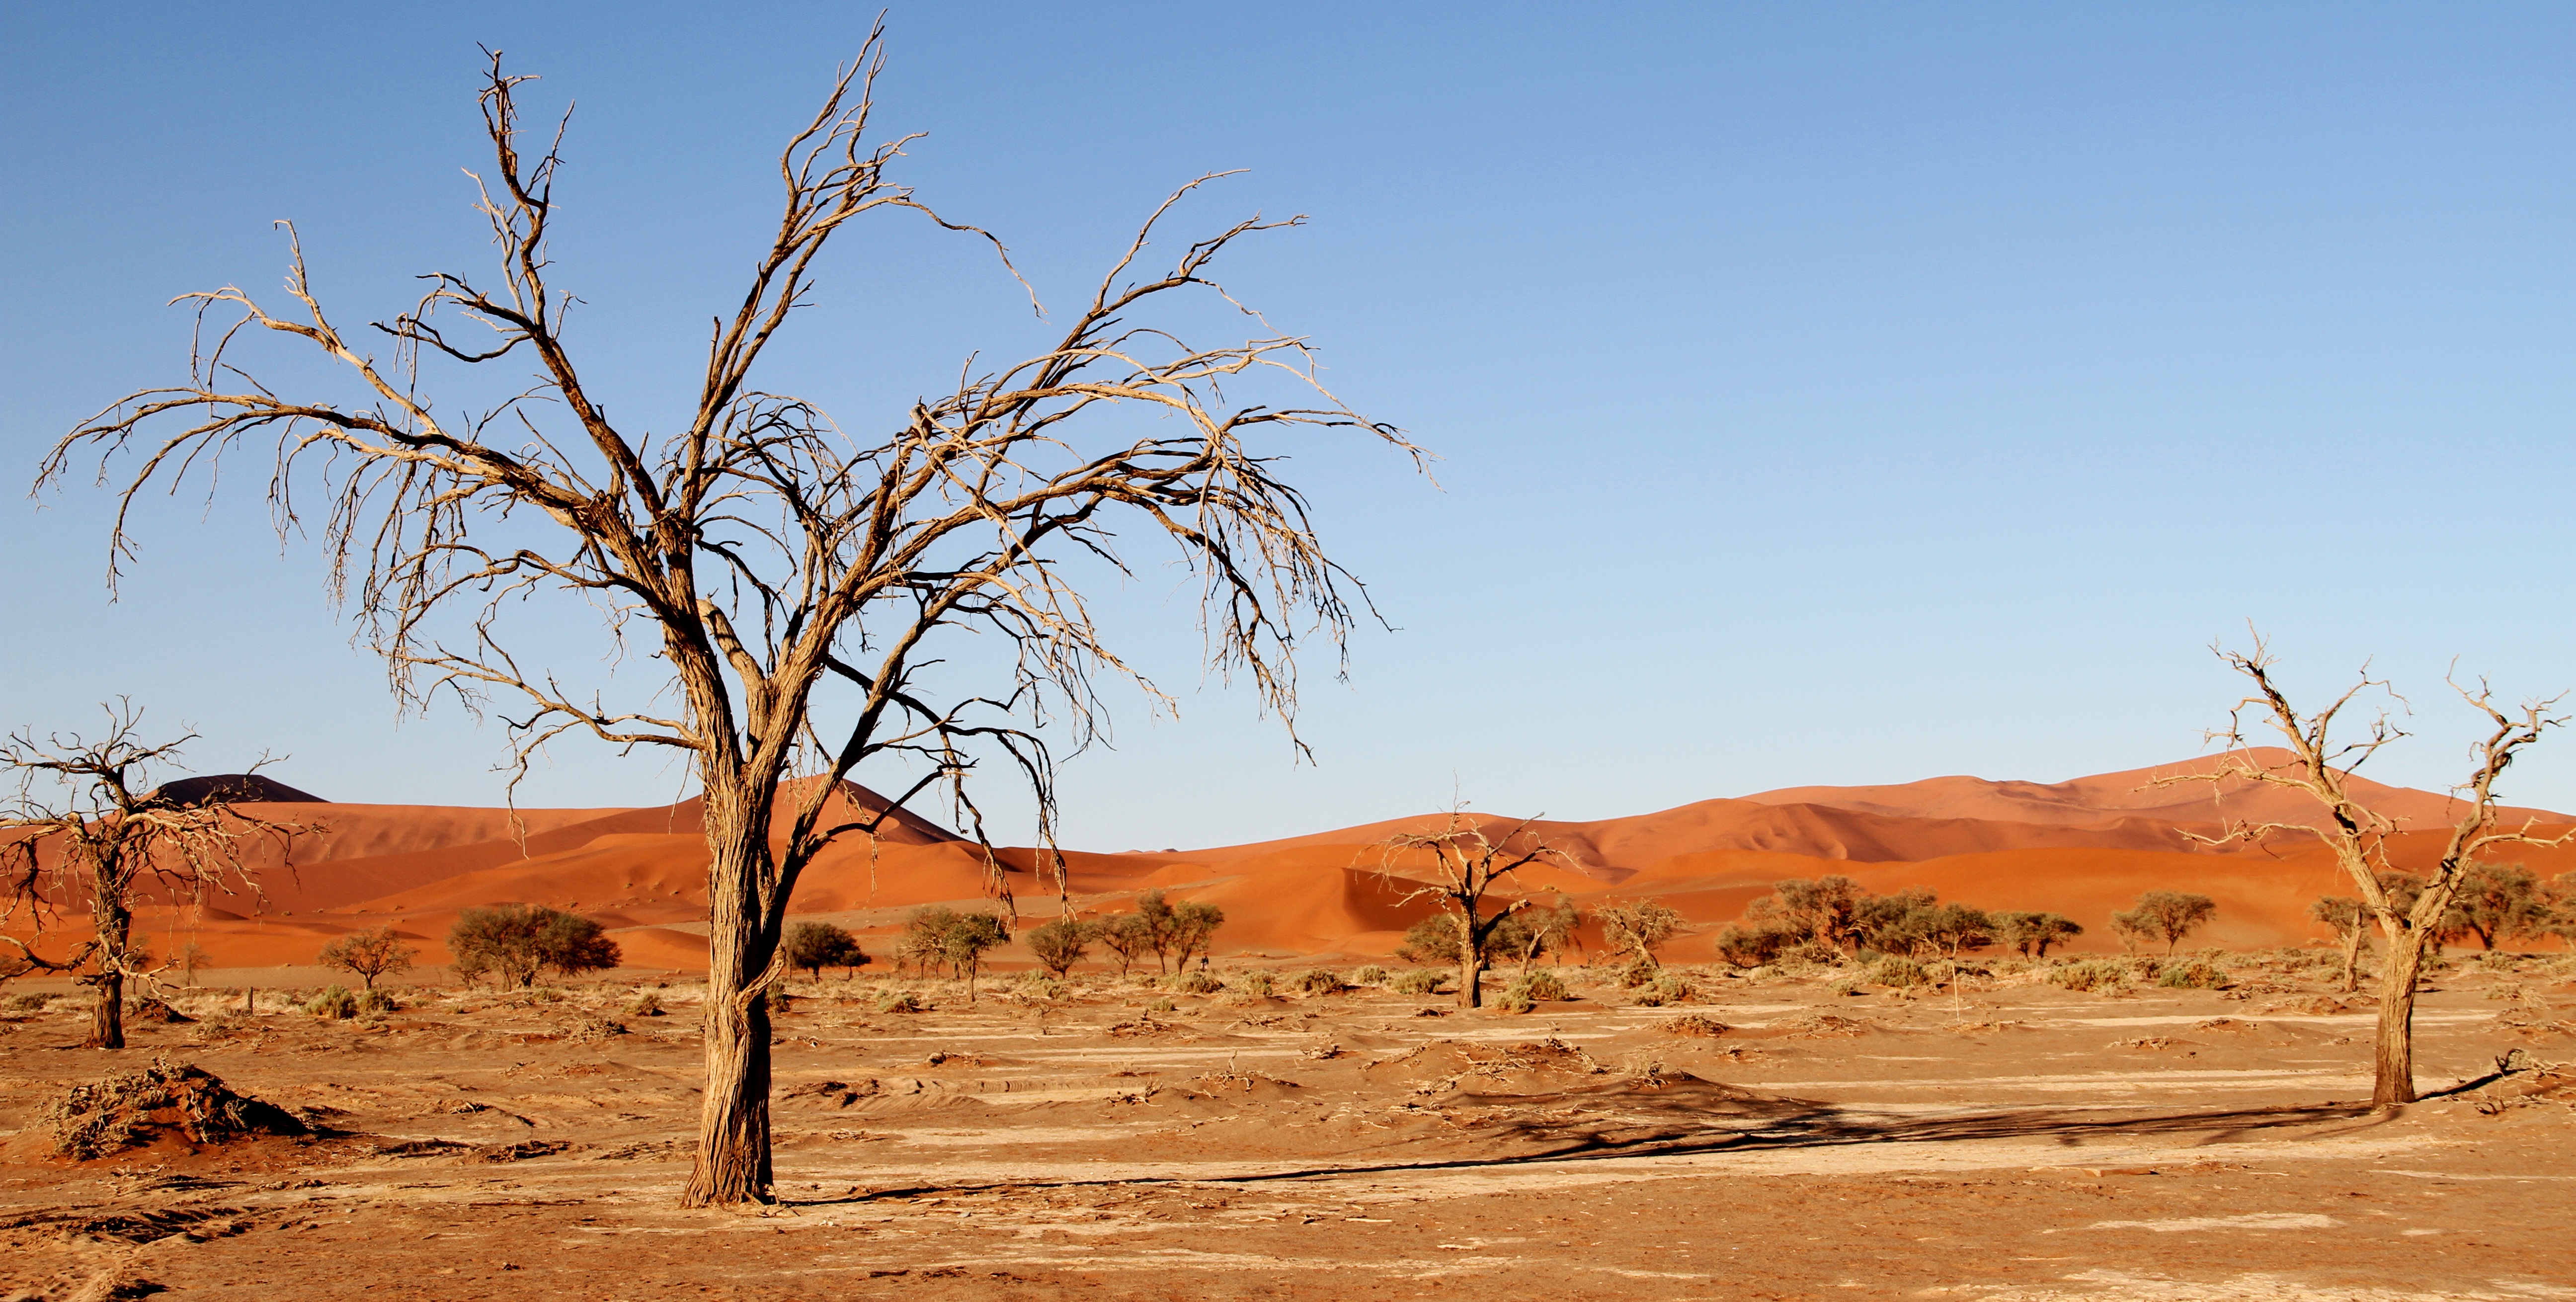
landscape, tree, sand, wilderness, prairie, desert, valley, sand dune, dry, africa, soil, savanna, plain, desert landscape, dunes, badlands, plateau, sahara, wadi, drought, steppe, landform, erg, namibia, sossusvlei, dead trees, kalahari, soussousvlie, sossusvlei namibia, soussosvlei, natural environment, geographical feature, aeolian landform